Lobethal Circuit

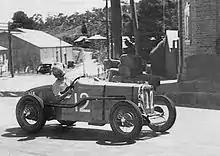
Race winner Allan Tomlinson (MG TA) contesting the 1939 Australian Grand Prix on the Lobethal Circuit

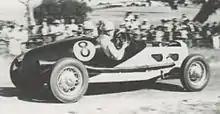
Race winner Jack Phillips (Ford V8) contesting the 1940 South Australian Hundred on the Lobethal Circuit

The following table lists the feature motorcycle race and the feature car race at each of the four race meetings staged at the Lobethal Circuit.